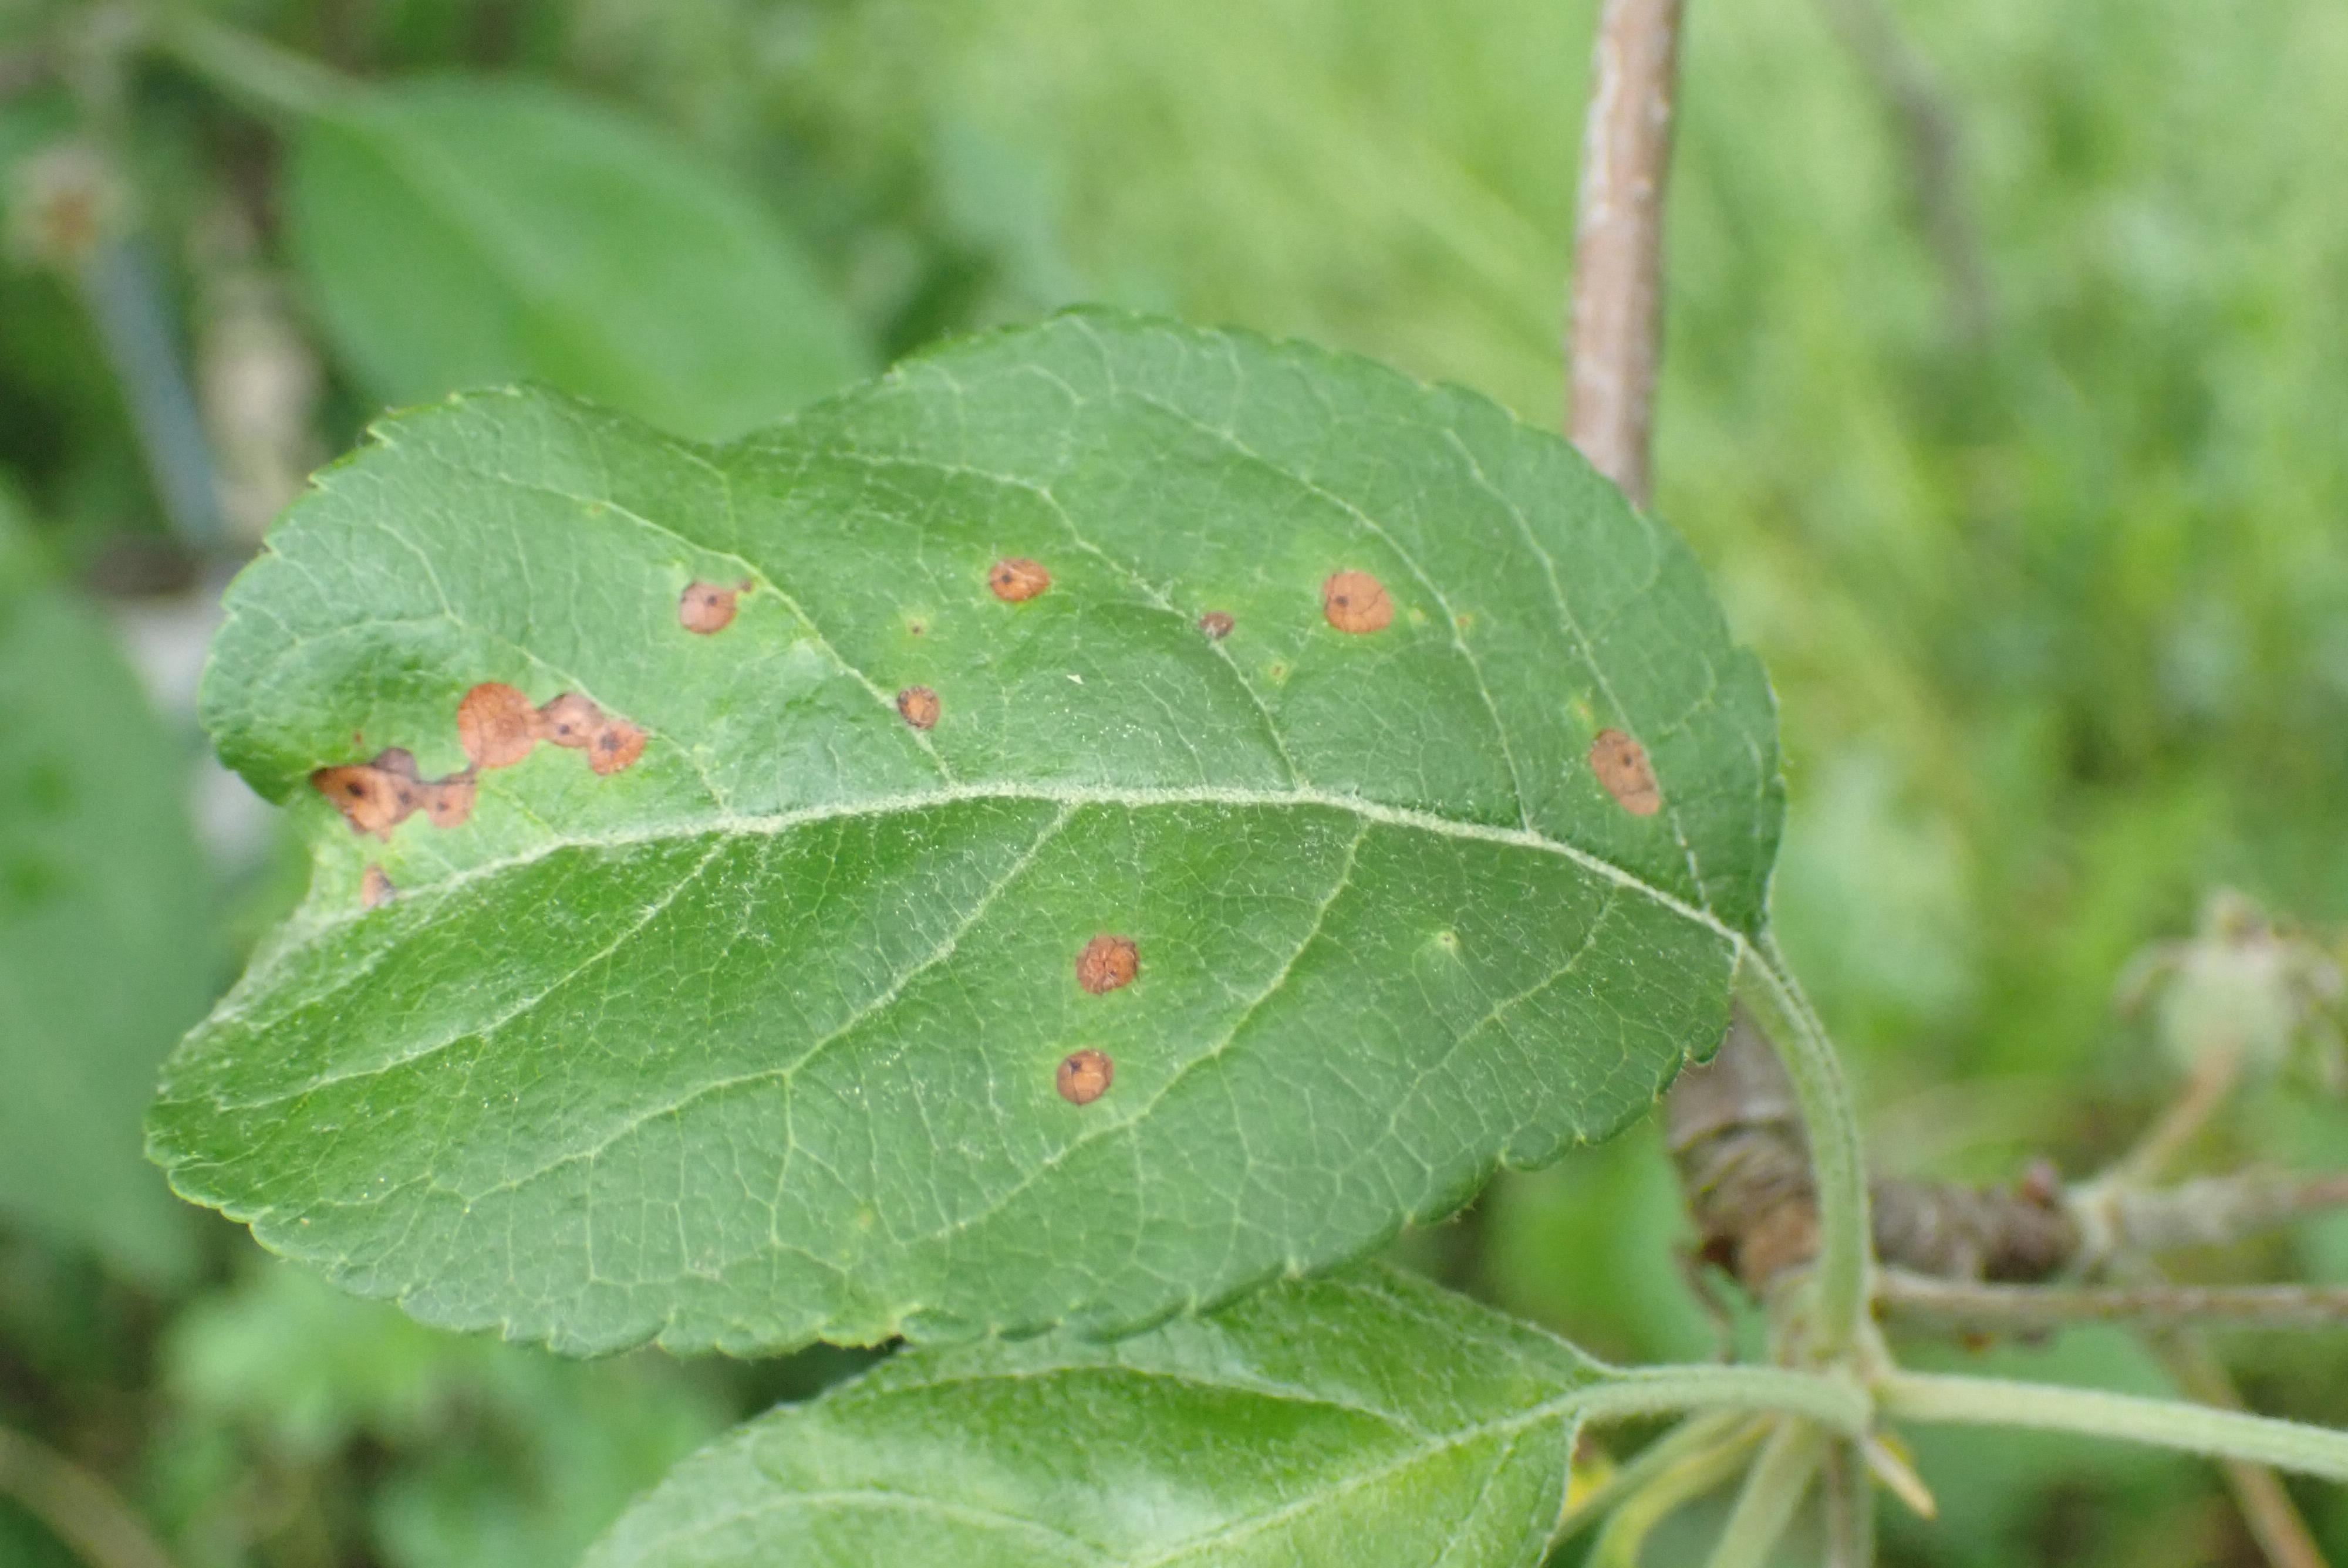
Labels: frog_eye_leaf_spot